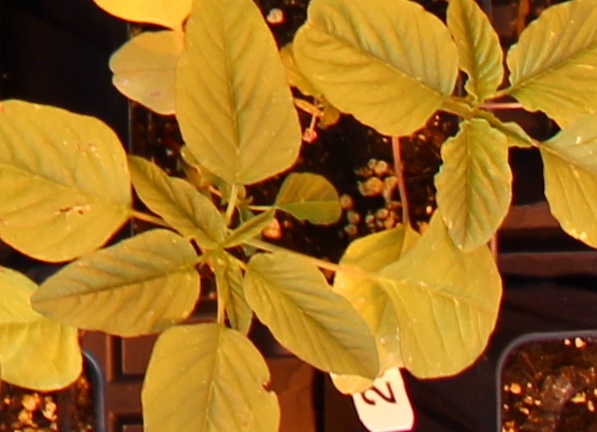
Label: Palmer Amaranth